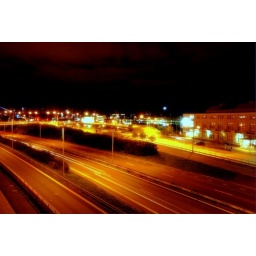
on the bridge over the highway at night pt. 2